Wycliffe College, Toronto

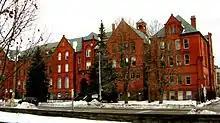
Northern facade of the main building

In 1969, the Toronto School of Theology (TST) was created as an independent federation of seven schools of theology, including the divinity faculties of Wycliffe College. Within its own federation, the University of Toronto granted degrees except theology or divinity degrees. Since 1978, by virtue of a change made in its charter, the University of Toronto has granted theology degrees conjointly with Wycliffe College and other TST member institutions.